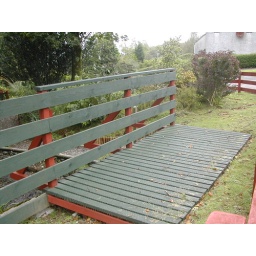
A bridge spotted in a garden